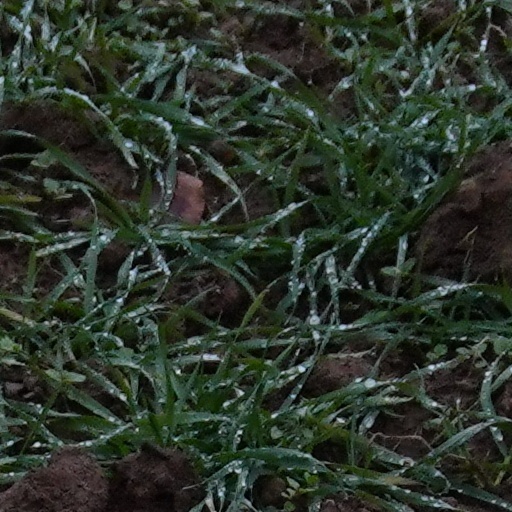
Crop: wheat